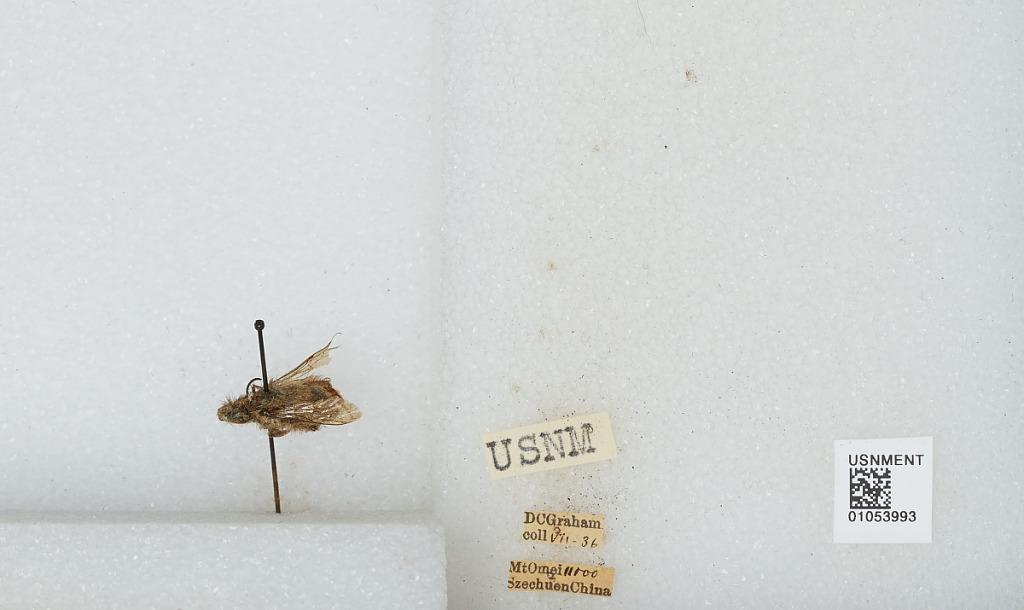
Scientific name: Bombus sp.
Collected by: D. Graham
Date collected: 1936-7-
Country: China
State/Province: Sichaun
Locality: Mount Emei